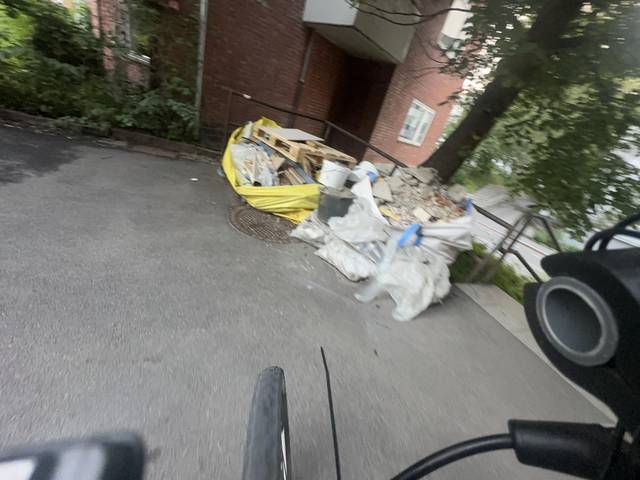
Region: Norway
Coordinates: 59.938, 10.76